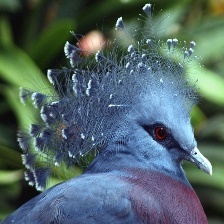
Species: VICTORIA CROWNED PIGEON
Scientific name: GOURA VICTORIA